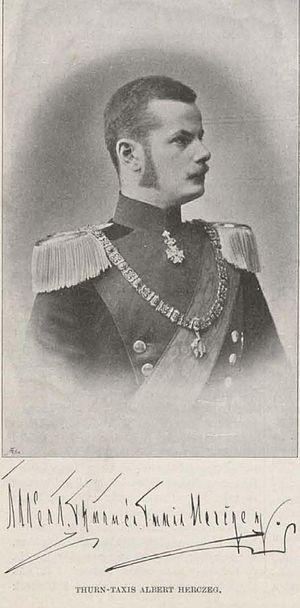
Albert Maria Joseph Maximilian Lamoral von Thurn et Taxis né le 8 mai 1867 et mort le 22 janvier 1952 est le 8ᵉ Prince de prince de Thurn et Taxis et chef de la maison princière de Thurn and Taxis du 2 juin 1885 jusqu'à sa mort le 22 janvier 1952.